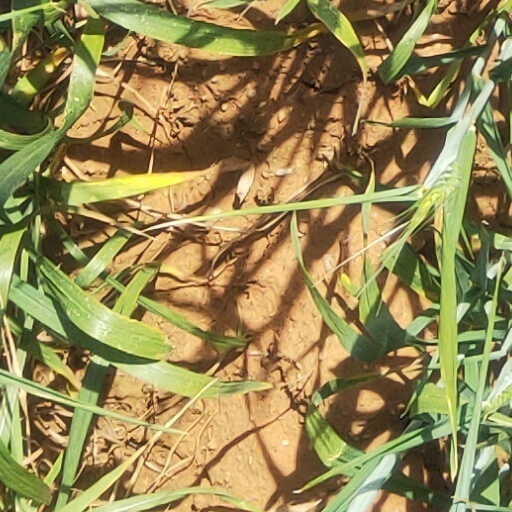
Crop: wheat